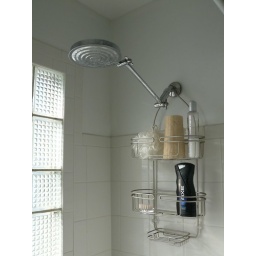
new bathroom fixtures in full bath upstairs